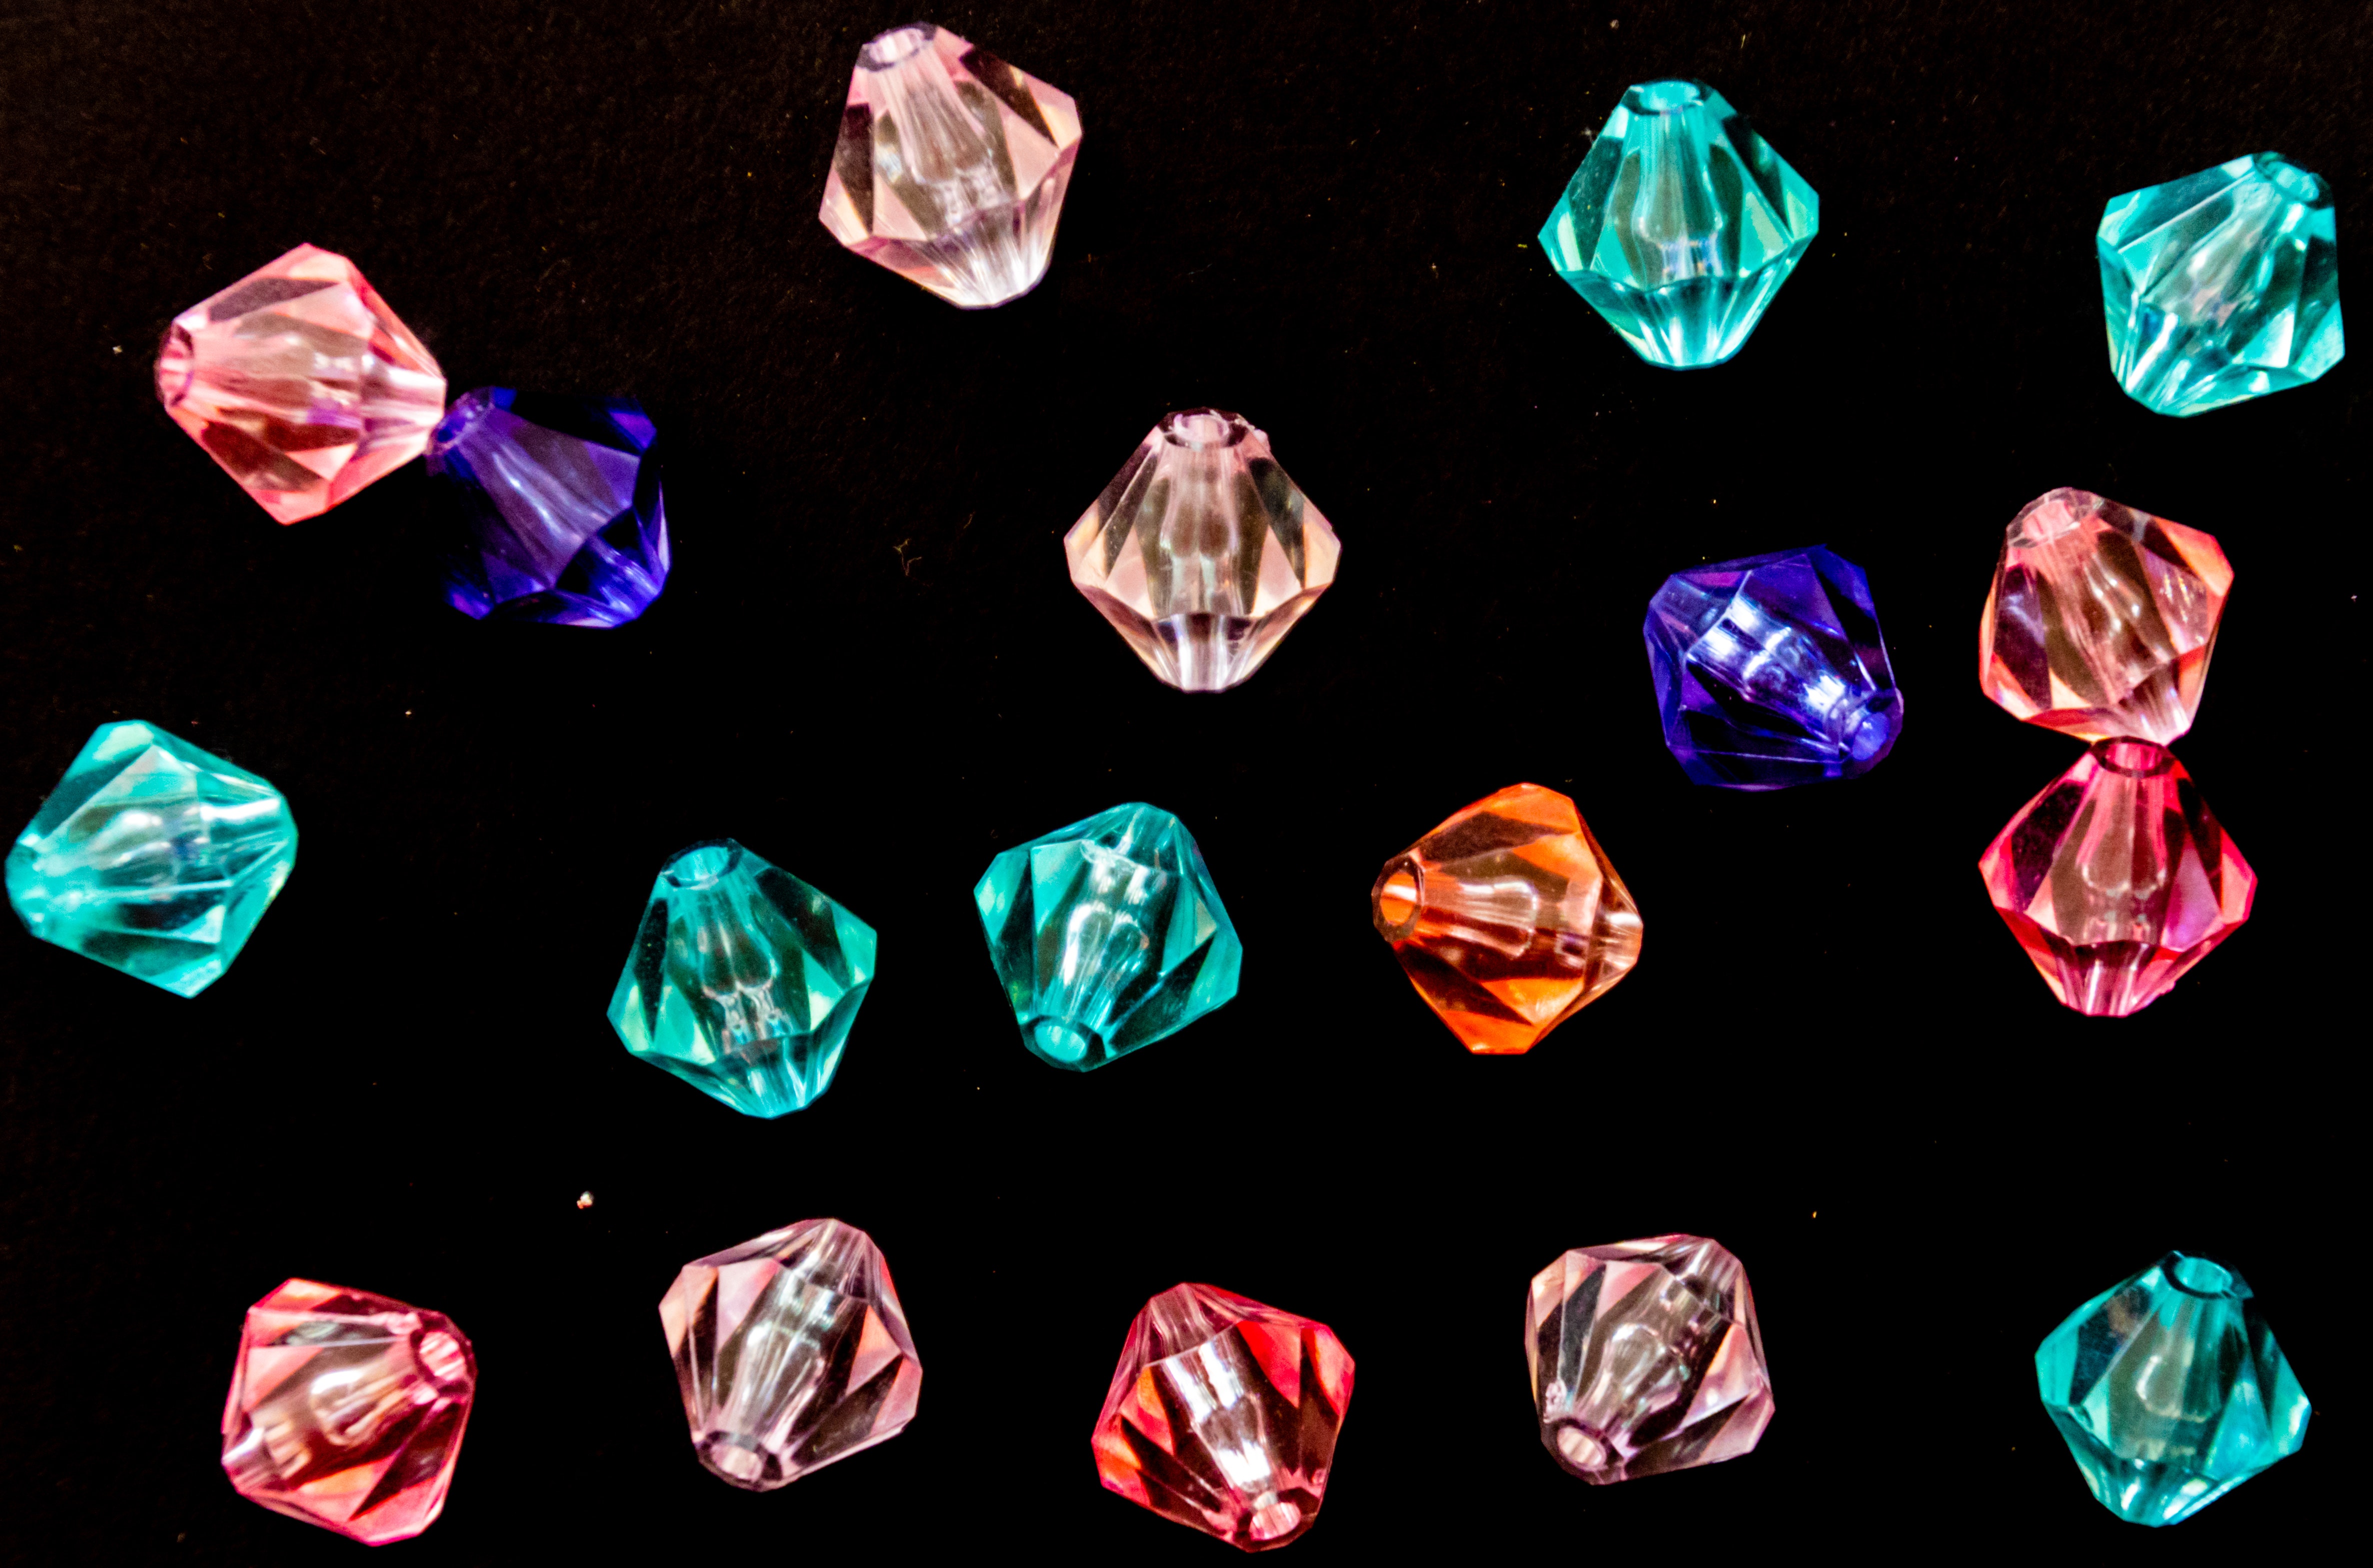
organism, fashion accessory, gemstone, crystal